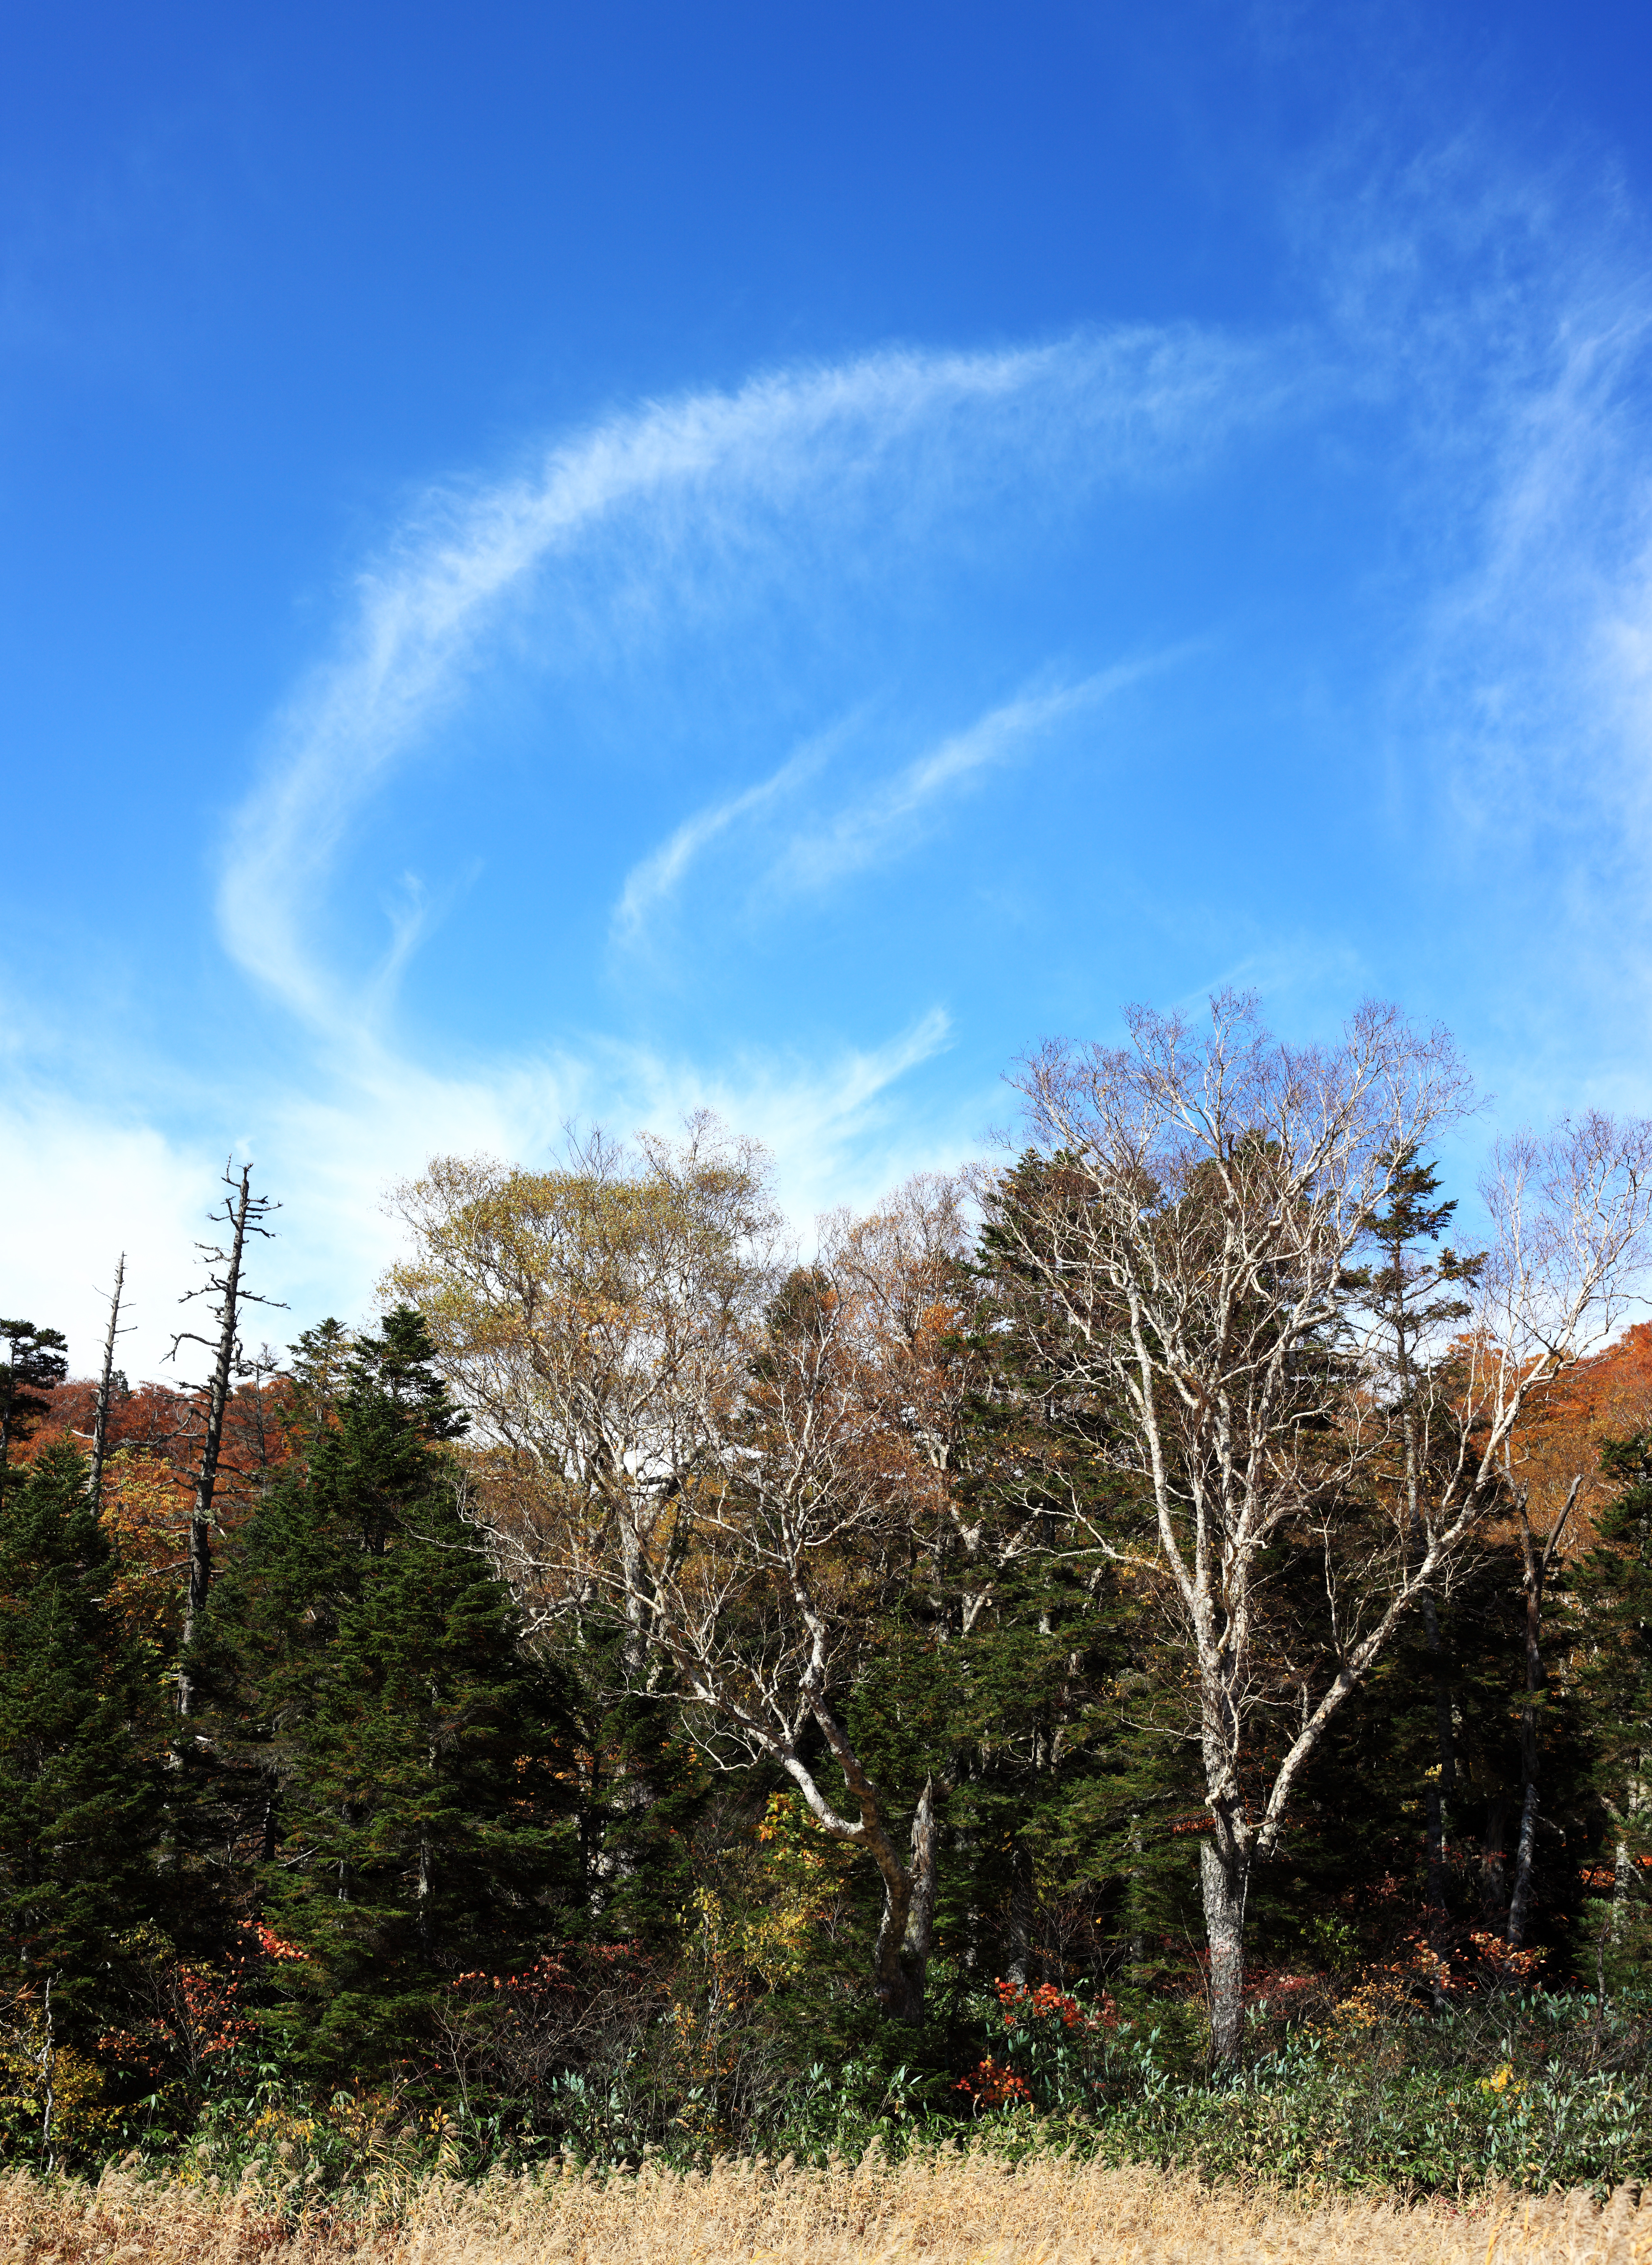
landscape, tree, nature, grass, cloud, plant, sky, field, meadow, prairie, sunlight, leaf, hill, panorama, high, autumn, season, photomerge, 5d, hires, markii, ecosystem, pano, hi, res, resolution, stitch, fukushima, oze, hinoemata, ozenationalpark, autumnalleaves, rural area, woody plant